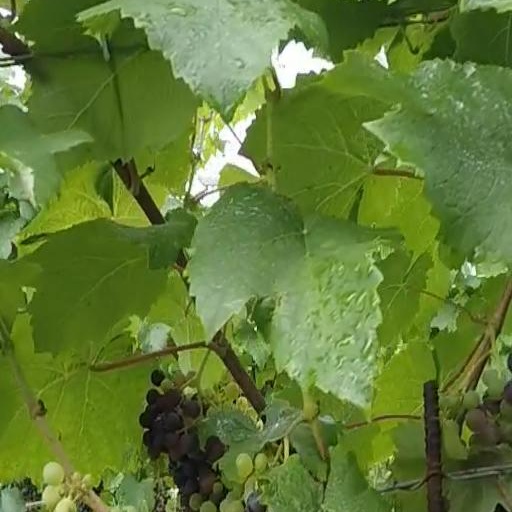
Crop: grape